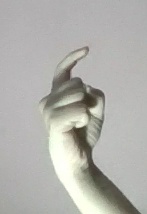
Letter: ra